Inunaki Village

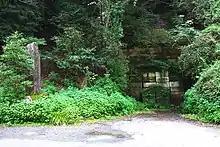
A sealed-off entrance to the Old Inunaki Tunnel

The area of the Old Inunaki Tunnel has been considered to be haunted due to nearby murders. The tunnel's construction was completed in 1949. A new tunnel was constructed nearby in 1975. The unused old tunnel became dangerous due to a lack of maintenance. On 6 December 1988, five young men abducted and tortured a factory worker whose car they wanted to steal, burning him to death with gasoline inside the old tunnel. The perpetrators were arrested and sentenced to life imprisonment. The entrances to the old tunnel were sealed. In 2000, a dead body was found in a nearby dam.